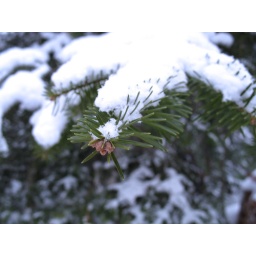
a pine tree bough covered in snows.